Nuclear weapons of the United Kingdom

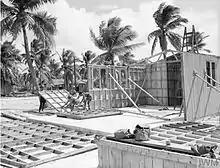
Royal Engineers assemble huts on Christmas Island.

The next test was Grapple 2, of Orange Herald, the first British weapon to incorporate an external neutron initiator. It was dropped on 31 May, and exploded with a force of . The yield was the largest ever achieved by a single stage device, which made it technically a megaton weapon. The bomb was hailed as a hydrogen bomb, and the truth that it was actually a large fission bomb was kept secret by the British government until the end of the Cold War.